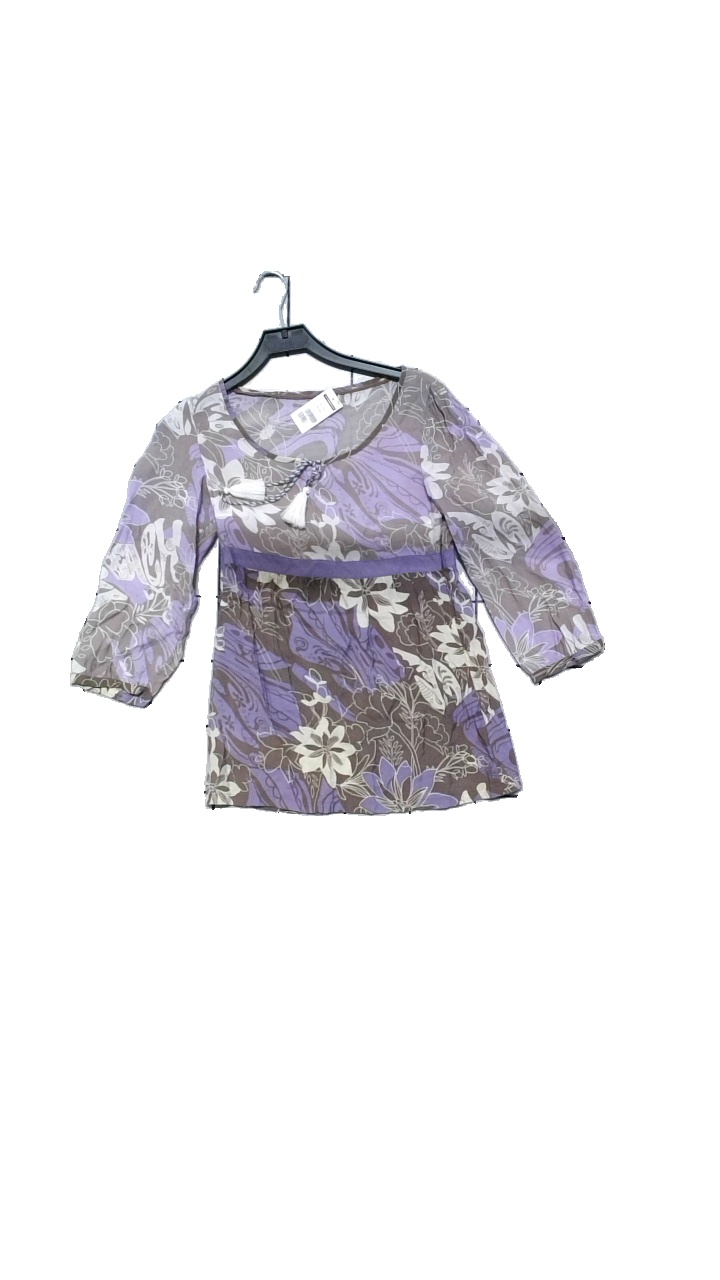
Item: Blouse (Ladies)
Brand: Esprit
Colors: Multicolor, Brown, Purple, White
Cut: Regular, Loose, C-collar
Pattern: Floral print
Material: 82% viscose, 18% nylon
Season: All
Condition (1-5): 4
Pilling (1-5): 5
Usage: Reuse
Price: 50-100